Sengokuhara

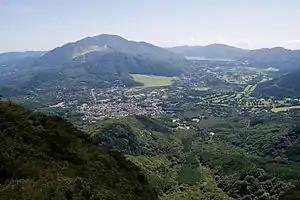
Sengokuhara viewed from Mount Kintoki

, sometimes called Sengokubara, is a district in Hakone, Kanagawa, Japan.